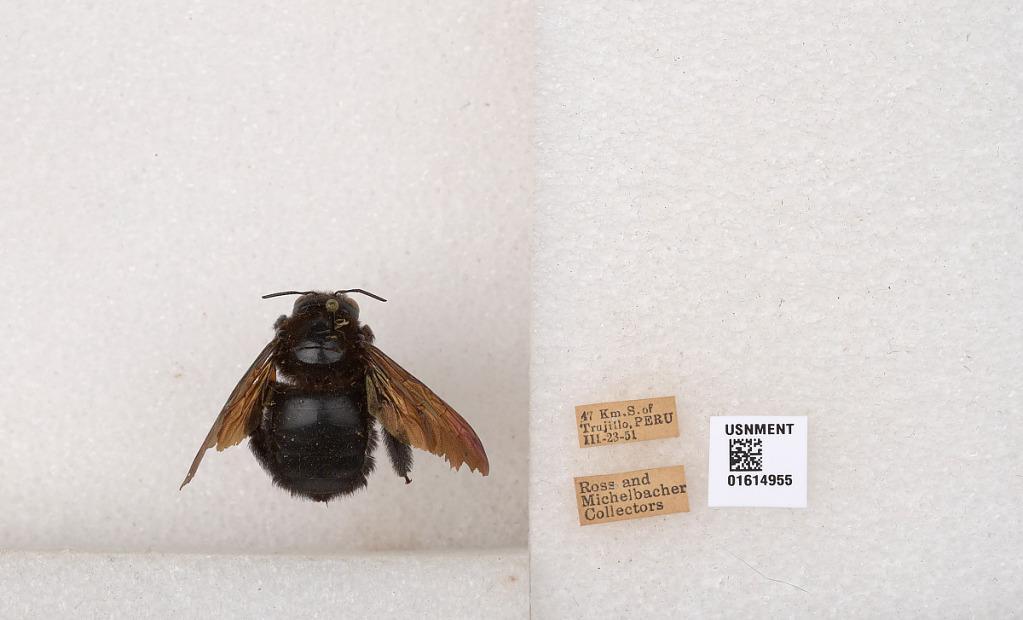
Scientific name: Xylocopa
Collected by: Ross & Michelbacher
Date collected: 1951-3-23
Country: Peru
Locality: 47 Km. S. of Trujillo